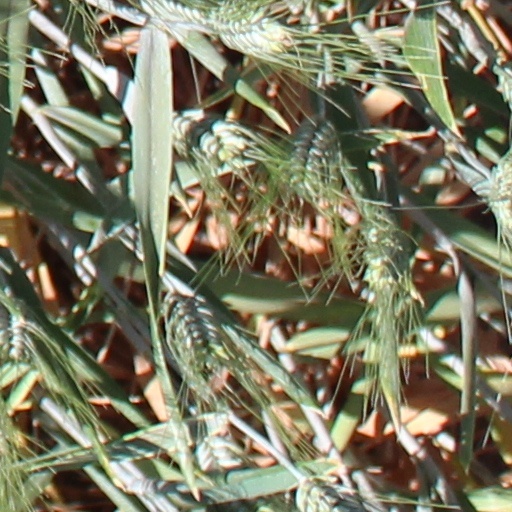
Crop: wheat